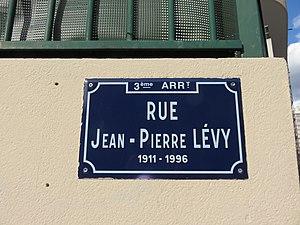
Plaque de la rue Jean-Pierre Lévy, dans le 3e arrondissement de Lyon.
Jean-Pierre Lévy, né le 28 mai 1911 à Strasbourg et mort le 15 décembre 1996 à Paris, est le chef de l'un des trois grands mouvements de Résistance française, Franc-Tireur.